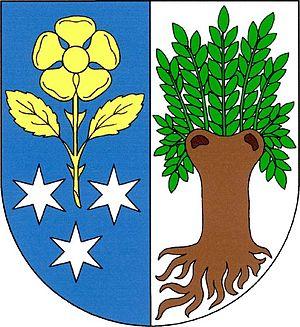
Vrbice est une commune du district et de la région de Karlovy Vary, en République tchèque. Sa population s'élevait à 194 habitants en 2018.